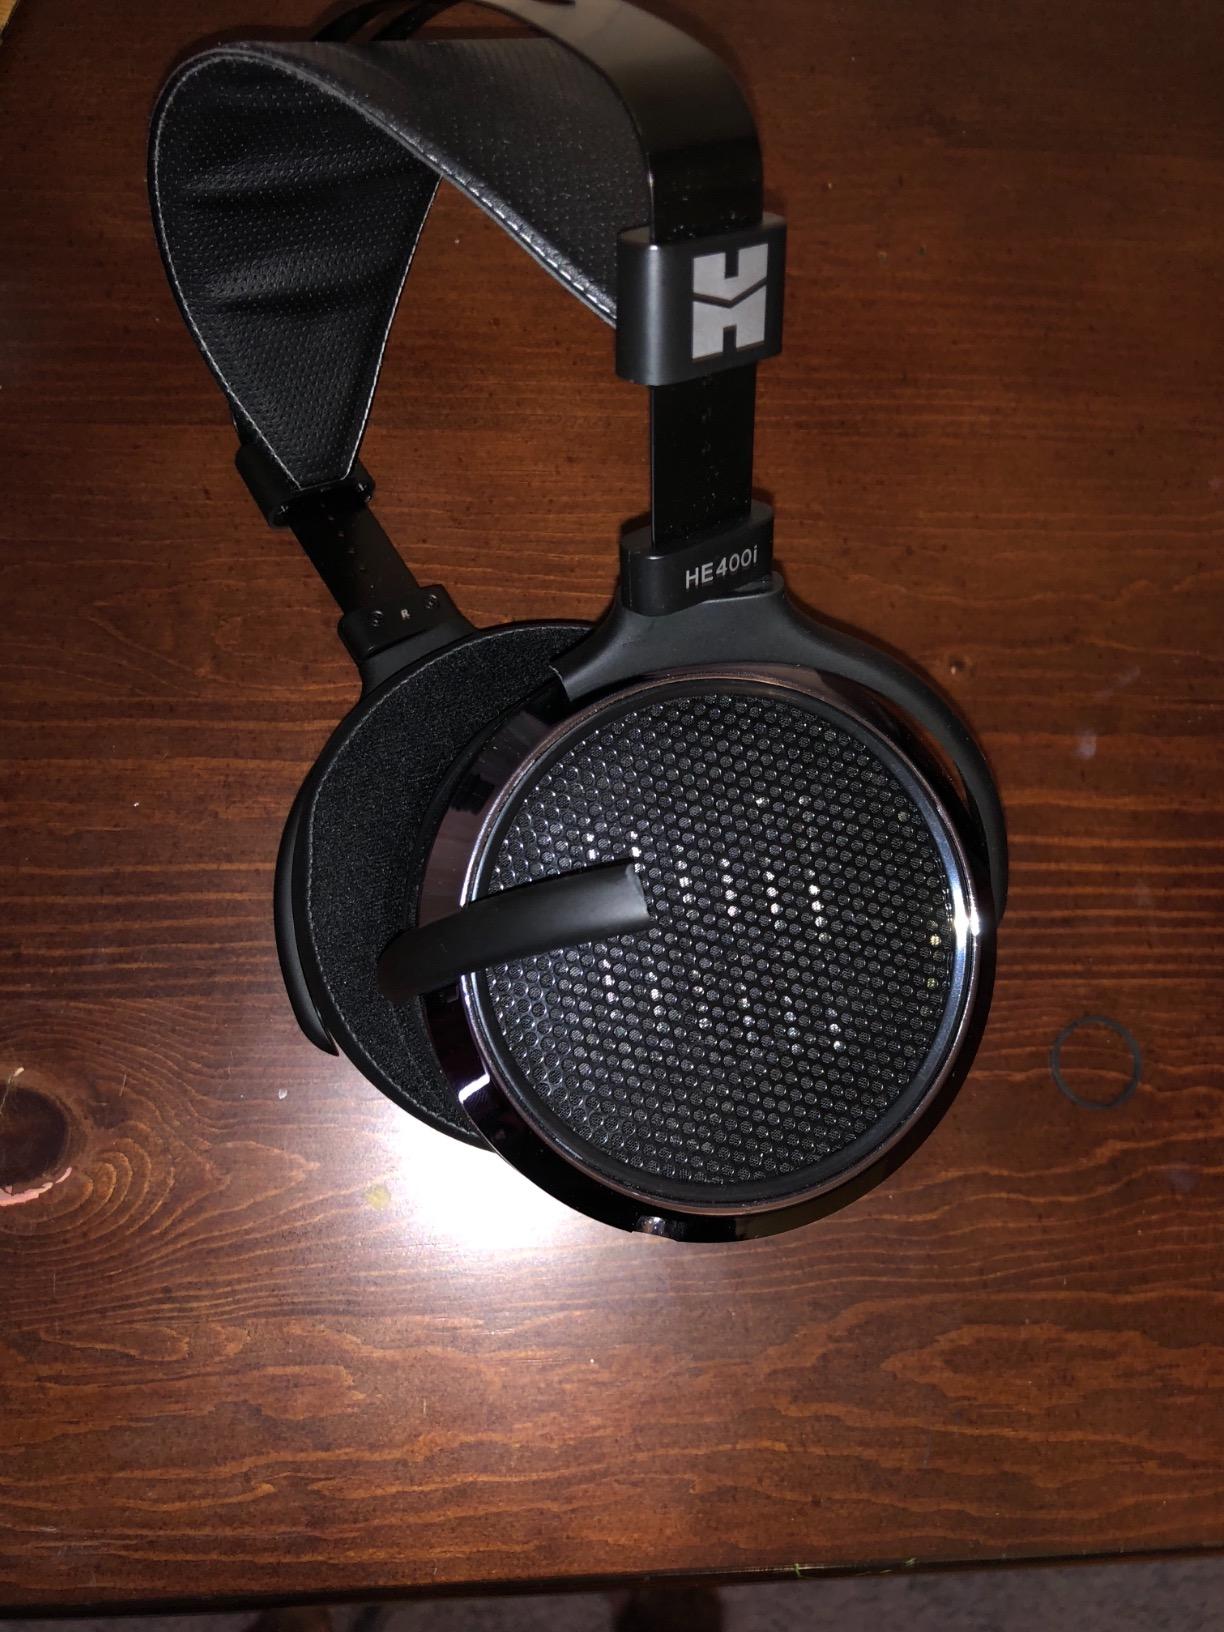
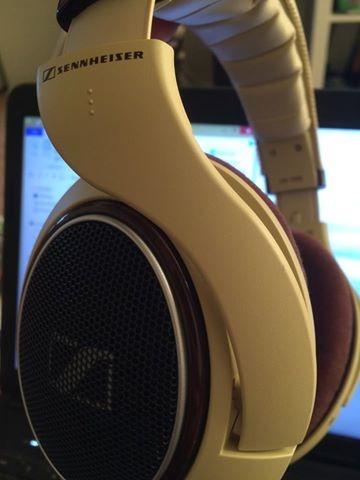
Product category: headphones
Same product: no